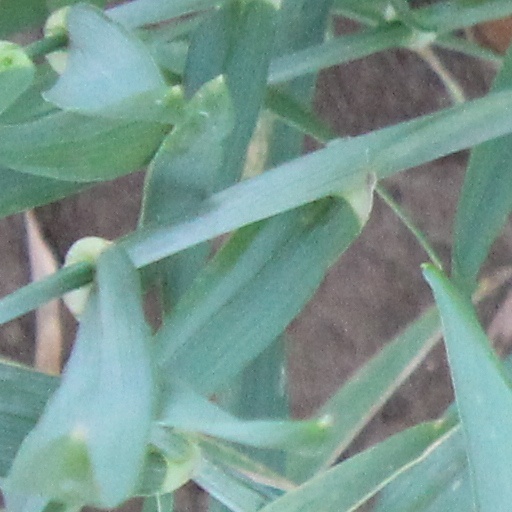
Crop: wheat